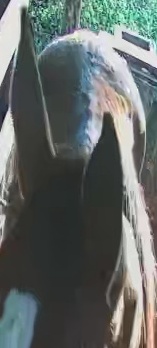
Face region: ears (position_of_ears)
Pain indicator: not_present